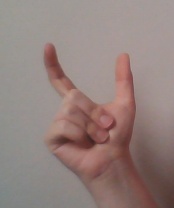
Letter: nun